Justo Páez Molina

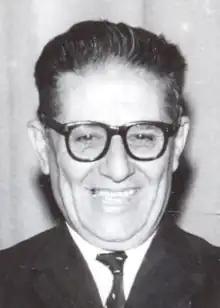
Argentine politician

Justo Pastor Páez Molina (August 7, 1902, El Salto, Córdoba – April 22, 1969, Córdoba) was an Argentine politician. He served as Governor of Córdoba from October 12, 1963 to June 28, 1966.